LaAdrian Waddle

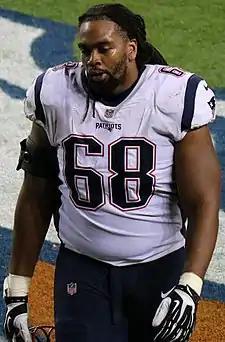
Waddle with the New England Patriots in 2017

LaAdrian Waddle (born July 21, 1991) is an American former professional football offensive tackle. He played college football for the Texas Tech Red Raiders.